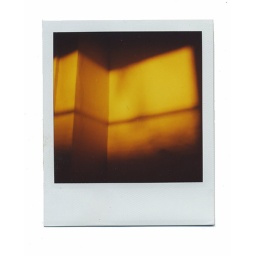
Afternoon sun hits the wall in our dining room